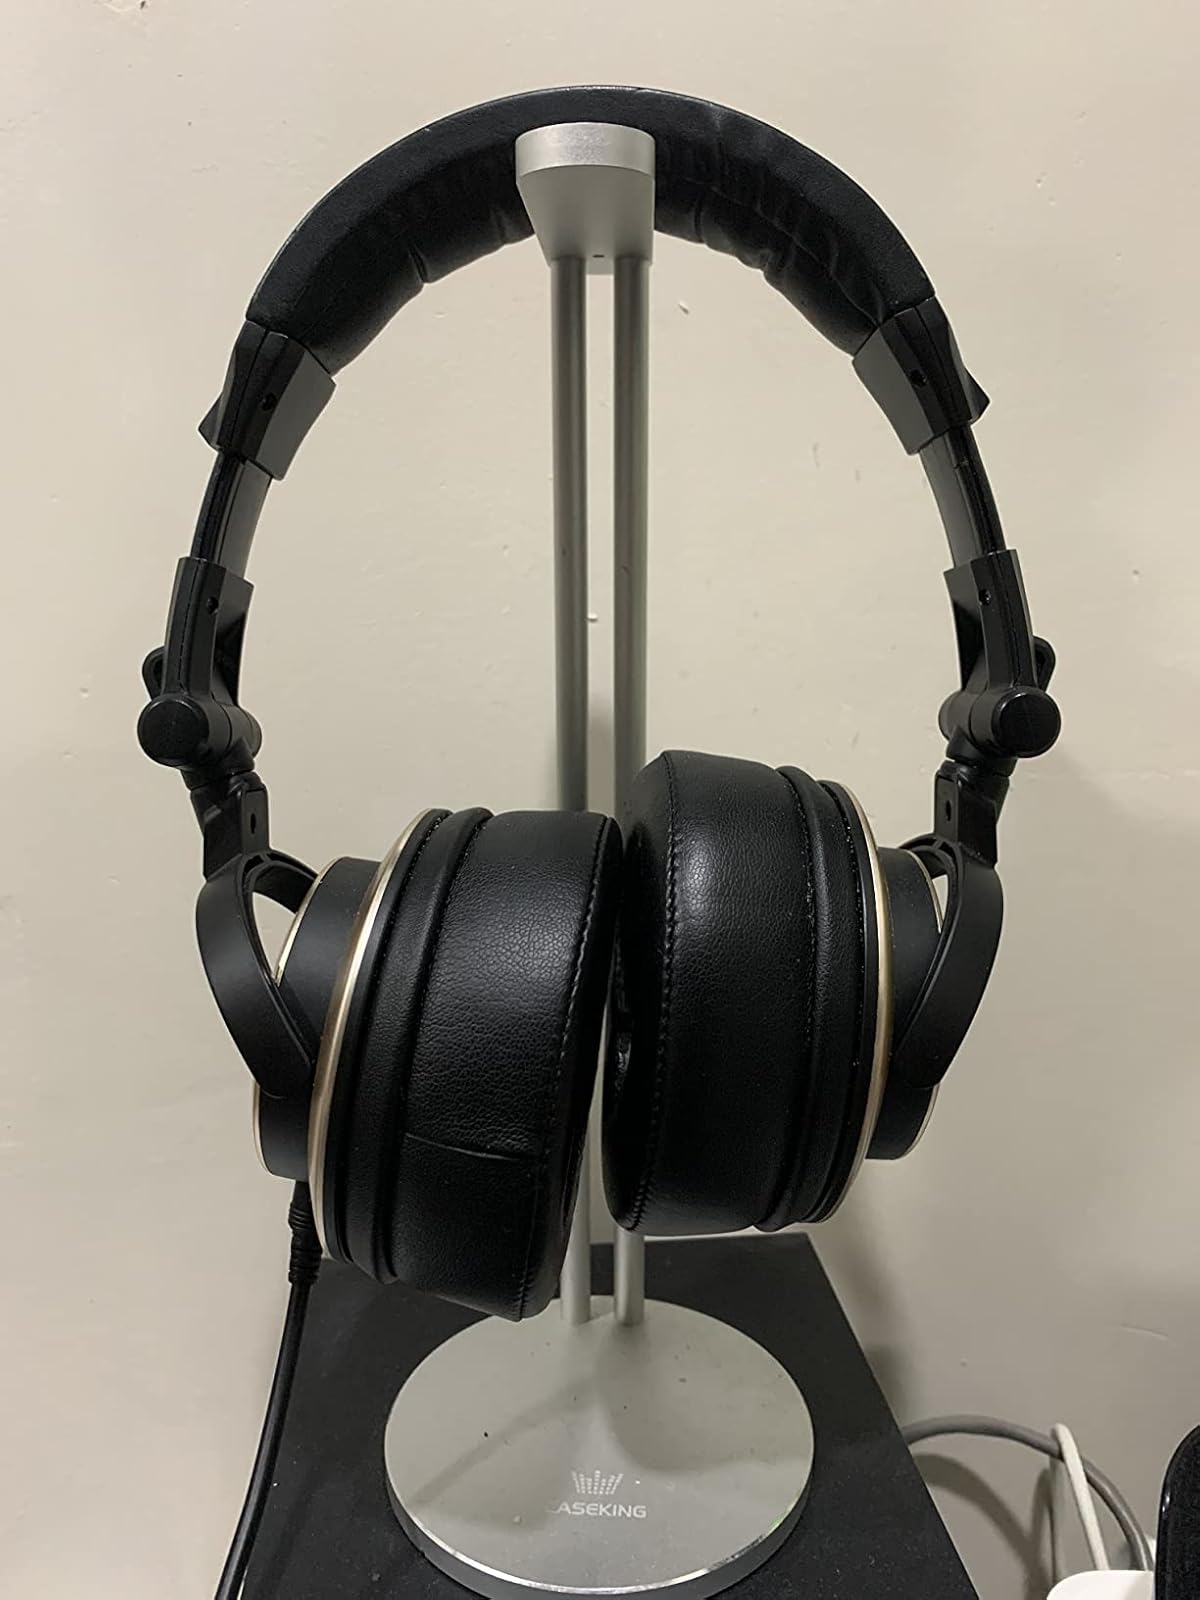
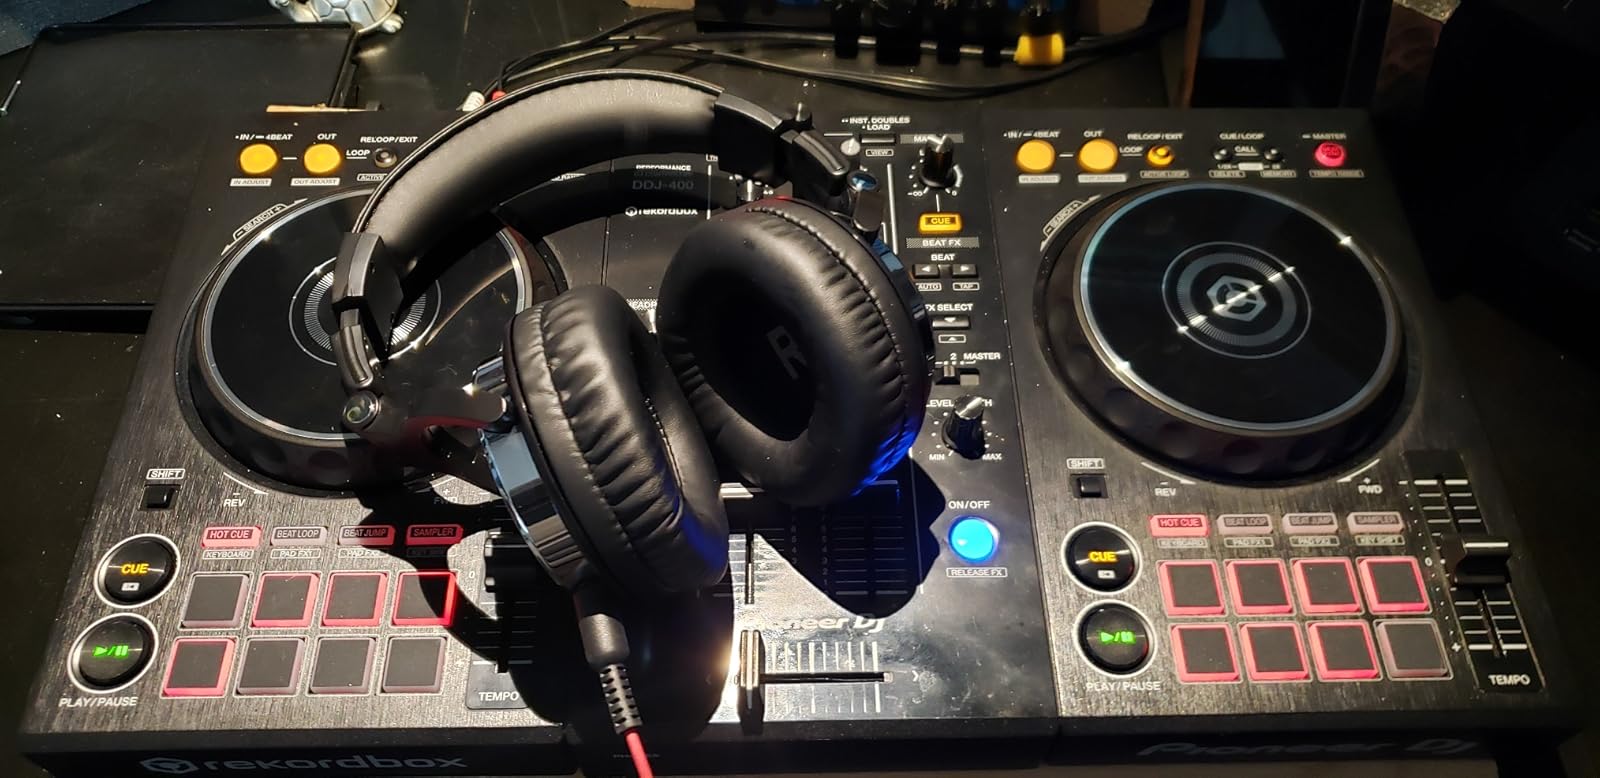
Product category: headphones
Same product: no